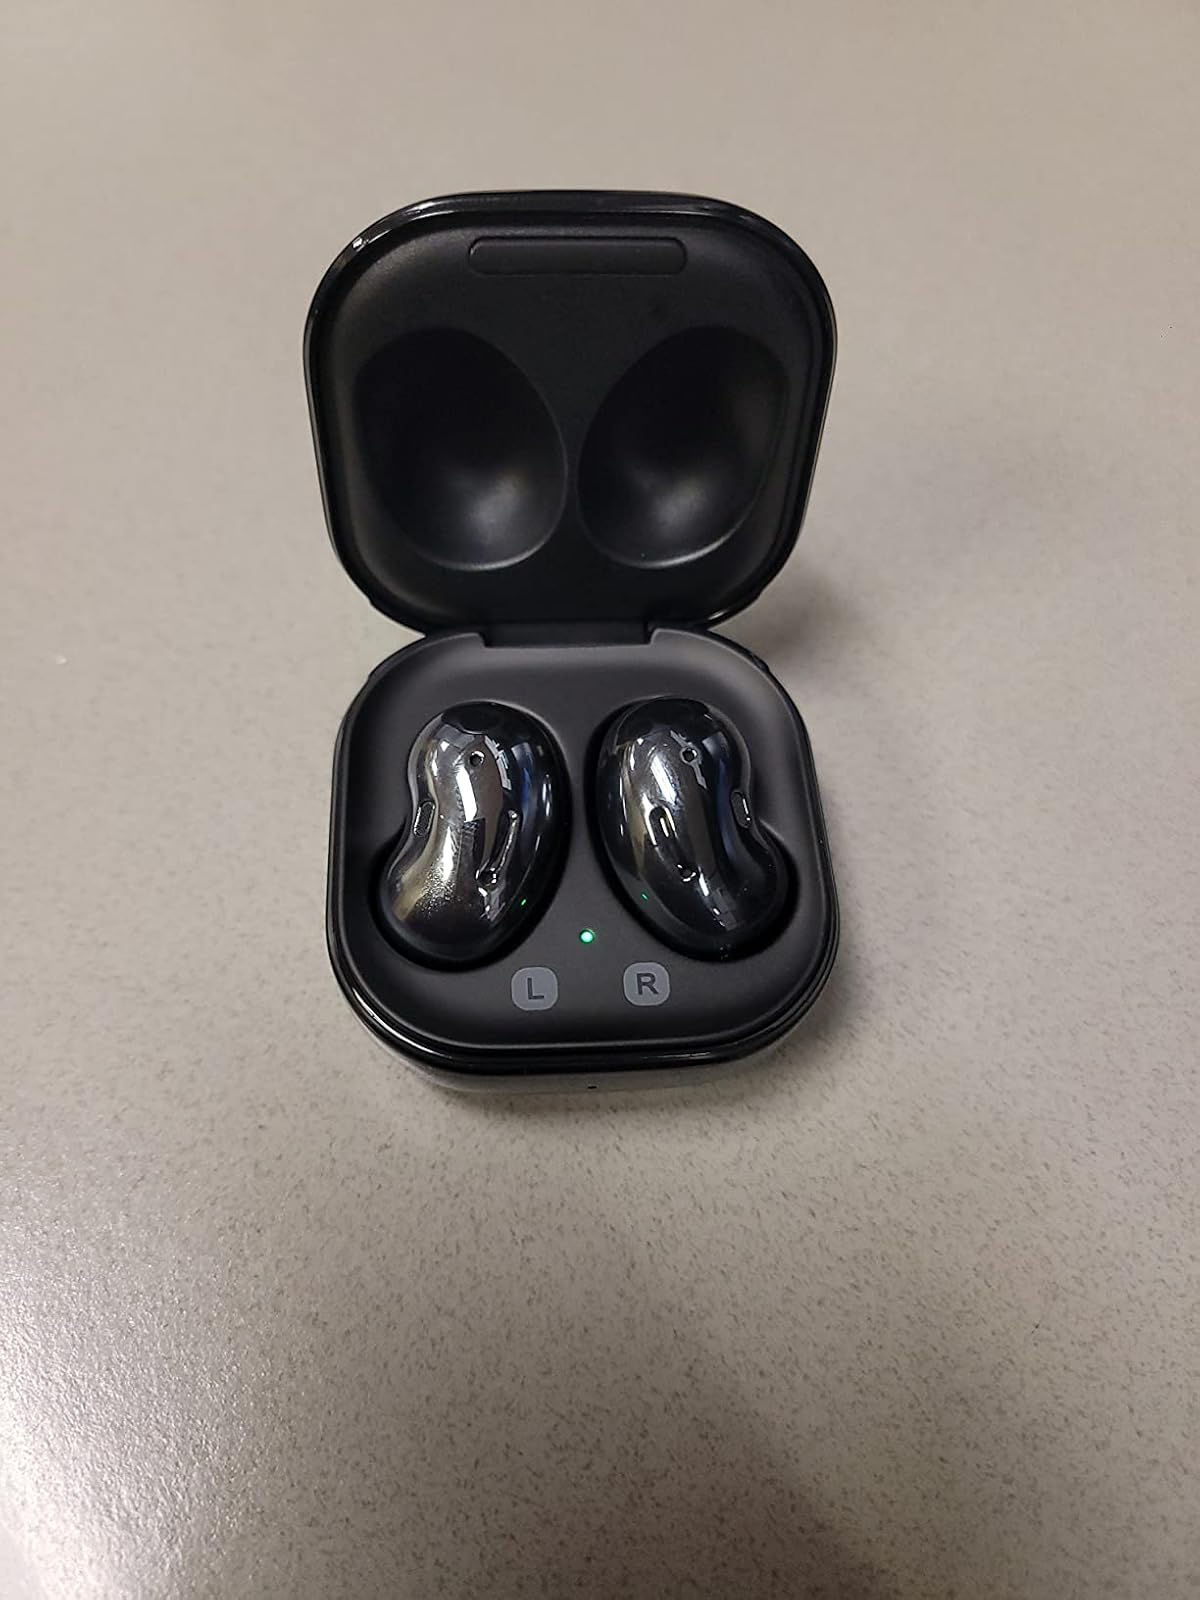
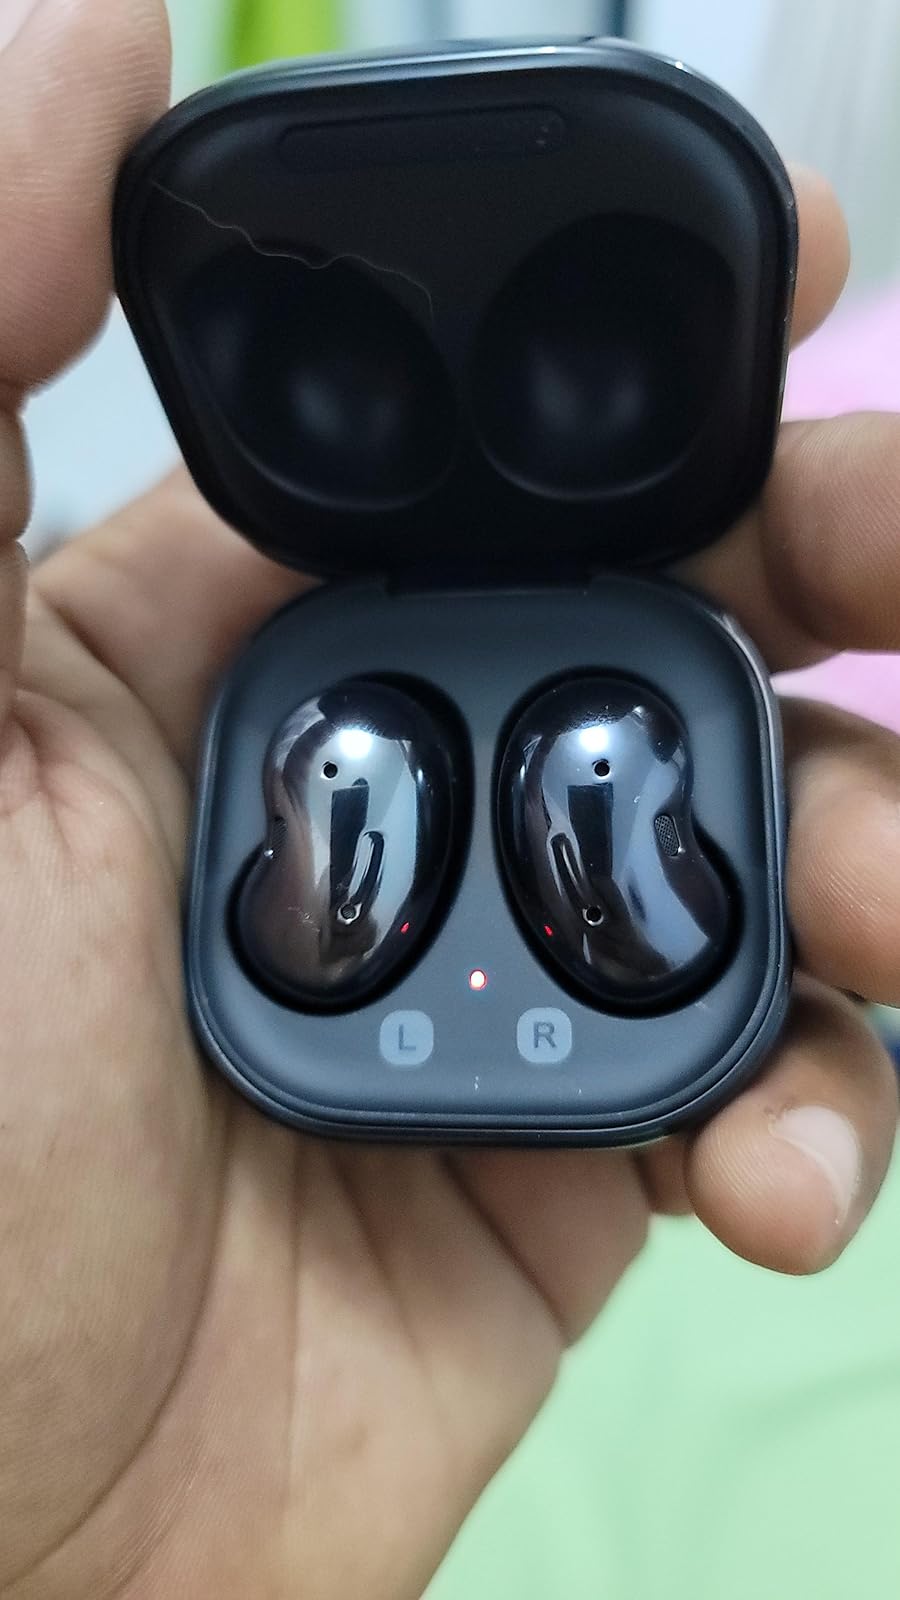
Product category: earbuds
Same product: yes